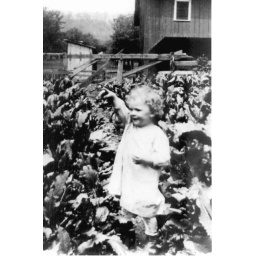
The apple orchard that occupied much of what is now a field is clearly visible in the background.